Duchess Marie of Mecklenburg-Schwerin

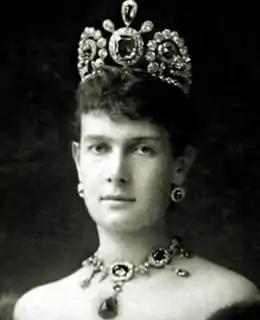
Marie wearing her original sapphire tiara with the 137 carat centre stone

Marie married Grand Duke Vladimir Alexandrovich of Russia, the third son of Alexander II of Russia. She was one of the very few Royals with Slavic patriline to ever marry a male dynast of the House of Romanov. Previously, she had been engaged to George Albert I, Prince of Schwarzburg-Rudolstadt, but broke it off as soon as she met Vladimir.